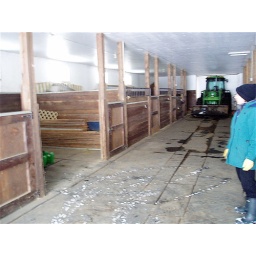
mom in the horse (temporary tractor) barn